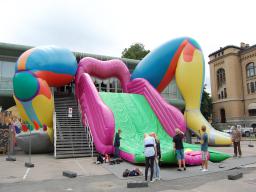
Label: Background_without_leaves